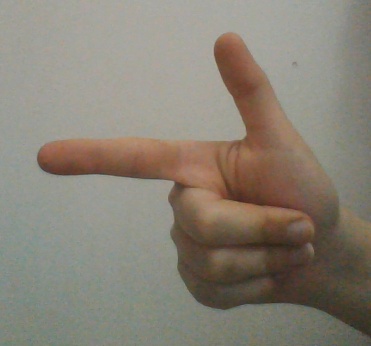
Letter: yaa